Antoine Vallot

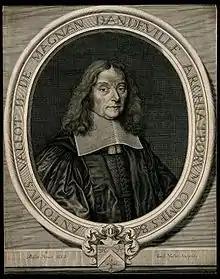
Engraving of Antoine Vallot, gravure de A. Paillet, 1663.

As first physician to the king, Vallot was in charge of the Jardin du Roi, in Paris. But it happened that when Vaultier died, the imbroglio of superintendent of the King's Garden had not yet been settled.